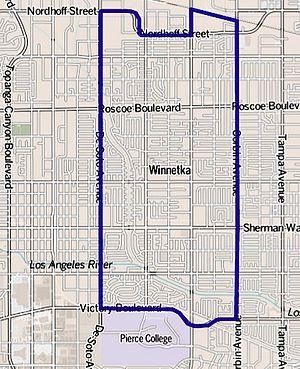
Winnetka est un quartier de la ville de Los Angeles, situé dans l'État de Californie.